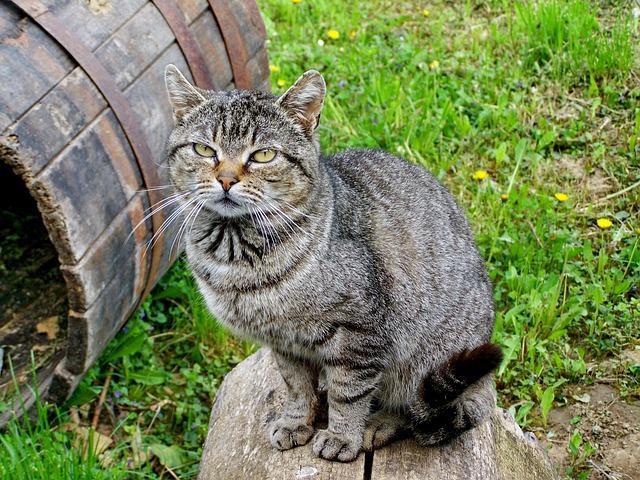
cat